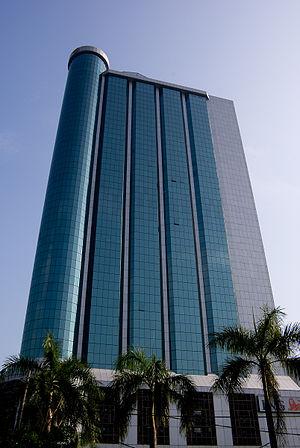
Depuis la construction de la Menara Public Bank en 1995, une trentaine d'immeubles de 100 mètres de hauteur et plus ont été construits à Johor Bahru dans le sud de la Malaisie. Les constructions sont très nombreuses. 8 gratte-ciel de plus de 200 mètres de hauteur y sont en construction dont un de plus de 300 mètres.
La Menara Msc Cyberport est un gratte-ciel de 116 mètres de hauteur construit à Johor Bahru dans le sud de la Malaisie. Il a été construit en 1995.